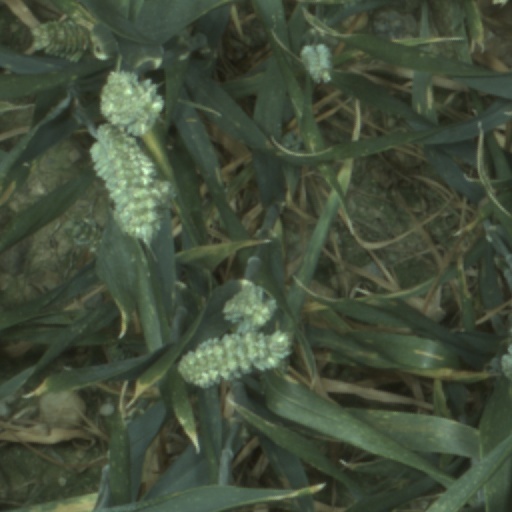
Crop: wheat